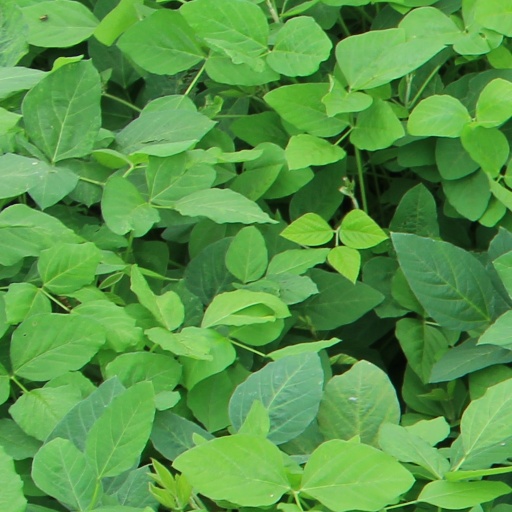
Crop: soybean